Anagyrus lopezi

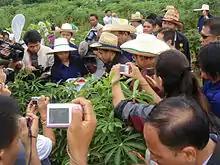
The release of the parasitic wasp Anagyrus Lopezi, at a ceremony organised and hosted by the Thai Department of Agriculture in the country's northeastern Khon Kaen province.

Large-scale deployment of this parasitoid was done in Africa and was successfully achieved in Thailand and several other Southeast Asian countries in 2010.